Hurricane Carmen

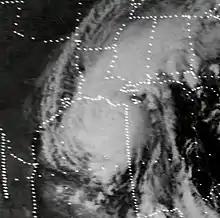
View of Hurricane Carmen approaching the United States

Initial reactions to the approaching hurricane in the Yucatán Peninsula were regarded as calm by the United States media. Mexican officials declared an emergency alert by September 2, although they did not advise any evacuations. Meteorologists in the United States urged those living near the coast to move inland immediately. Fearing significant loss of life and property, the Red Cross began preparations for the approaching hurricane in Belize. The following day, the Mexican Army rushed to set up emergency operation centers and shelters in five cities. Mobile communication units and relief teams were prepared for deployment following the storm's passage. Many of the nearly 35,000 residents in and around the city of Chetumal evacuated to higher ground.